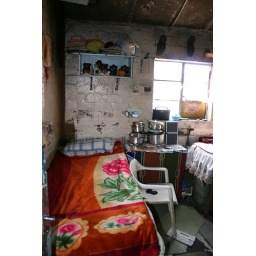
half of a two family bed room (six - eight couples in a 3 bedroom apt)